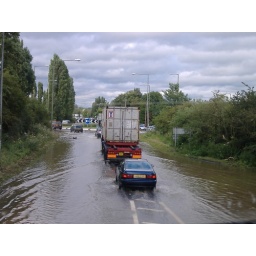
road under water